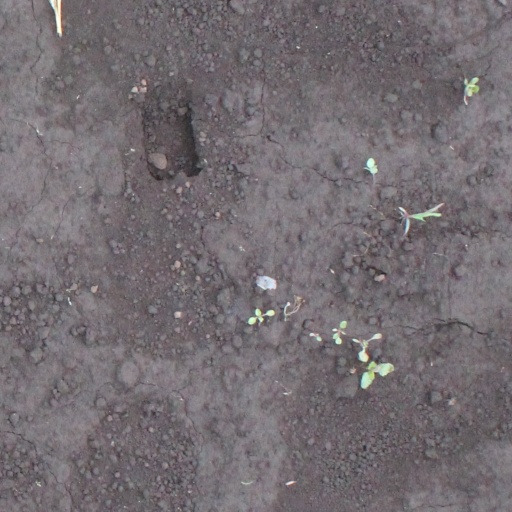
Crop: soybean